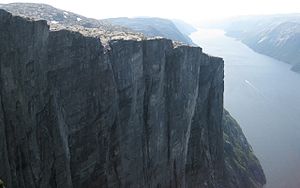
Kjeragfossen
Kjeragfossen er et vandfald som falder fra Kjerag i Lysefjorden i Forsand kommune i Rogaland fylke i Norge. Det har en total faldhøjde på 715 meter og er det højeste vandfald i Rogaland.